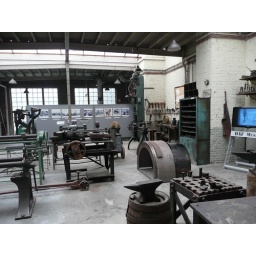
Het DAF Museum is gevestigd in een industrieel monument in Eindhoven. In het DAF Museum zie je de hele geschiedenis van de DAF voertuigen.